Tom Swift and His Motor Cycle

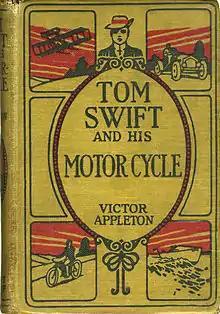

Tom Swift and His Motor Cycle, or, Fun and Adventure on the Road, is Volume 1 in the original Tom Swift novel series published by Grosset & Dunlap.